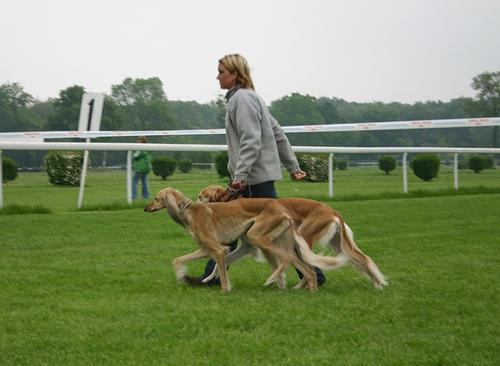
Saluki